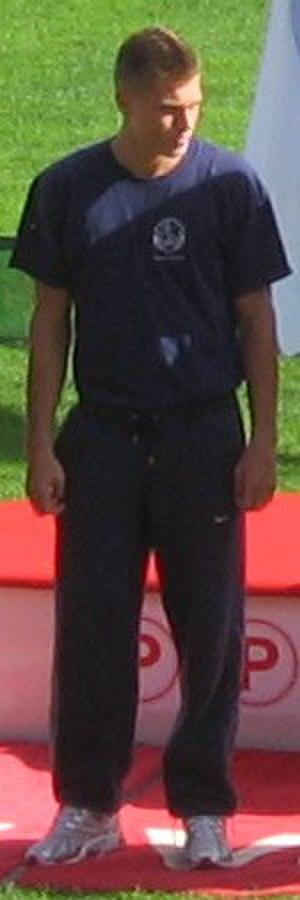
Eemeli Salomäki est un athlète finlandais, spécialiste du saut à la perche.